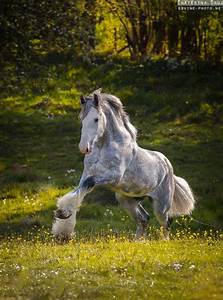
Label: horse